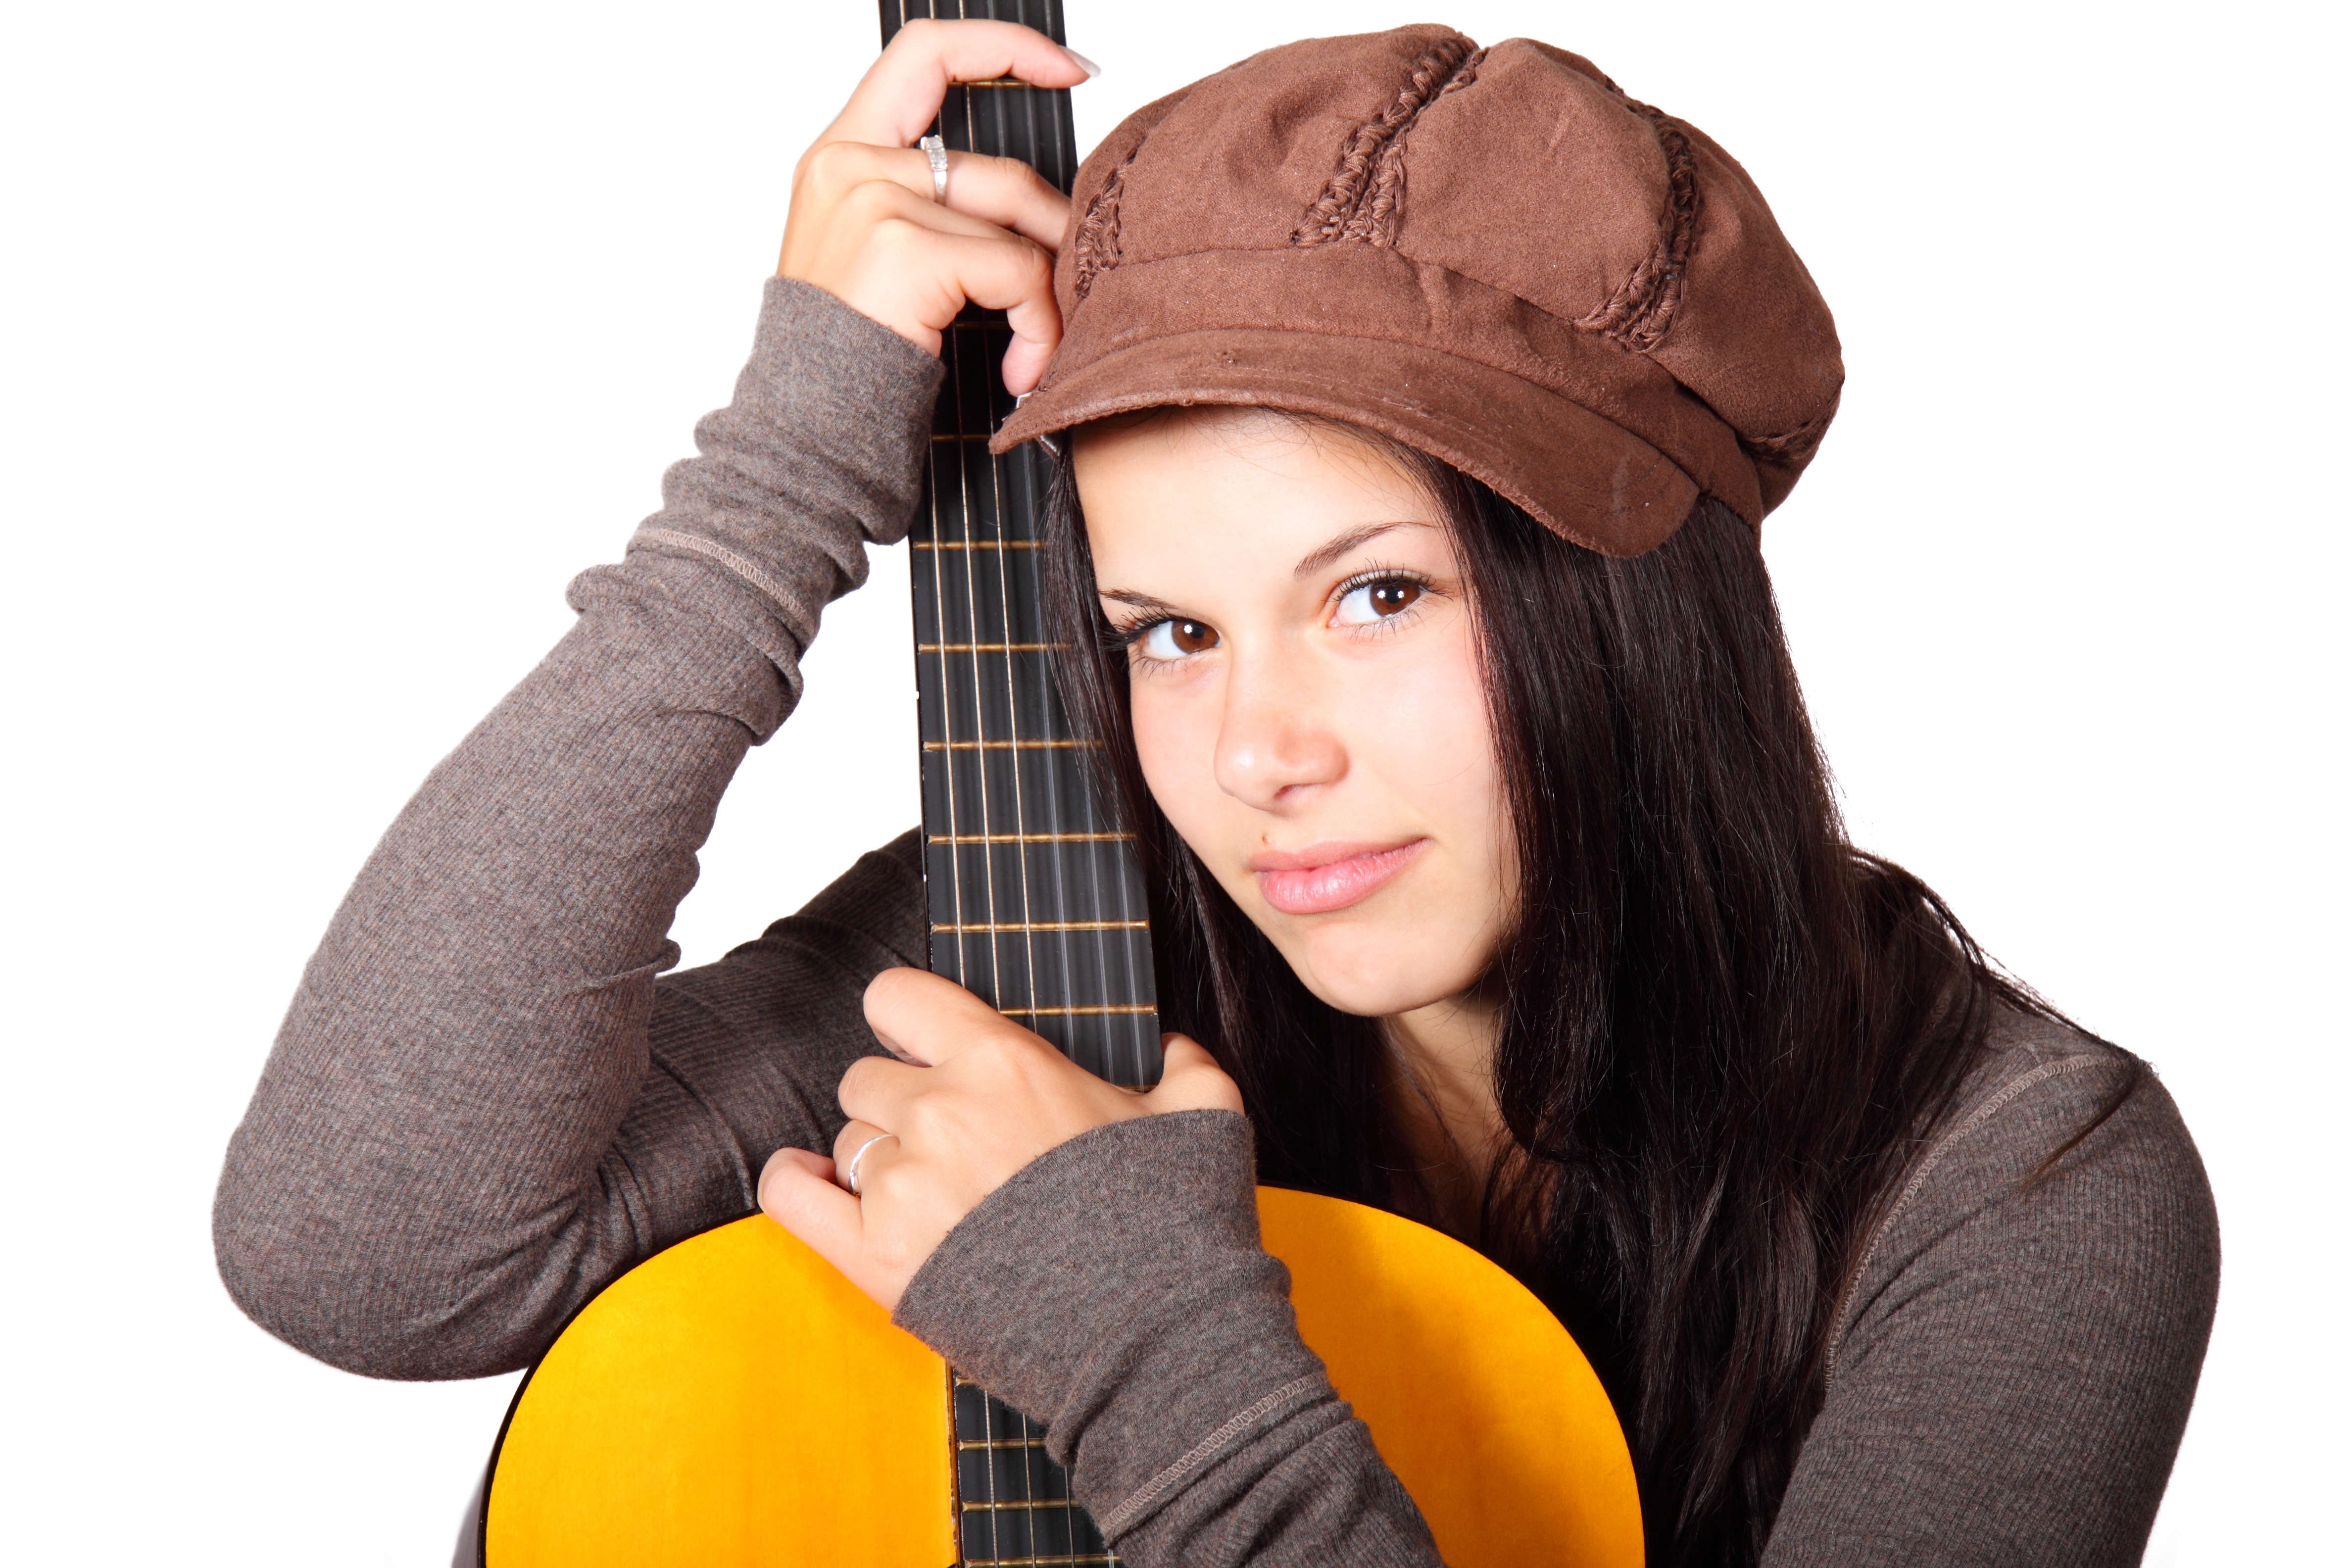
music, people, girl, woman, guitar, string, acoustic guitar, cute, female, singer, young, instrument, hat, clothing, headgear, cap, guitarist, costume, photo shoot